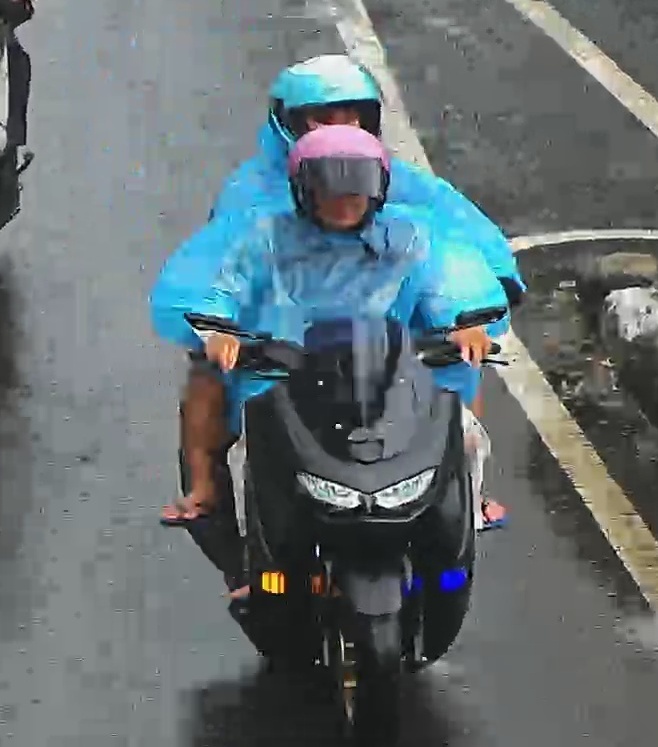
person-with-helmet: 2
person-without-helmet: 0